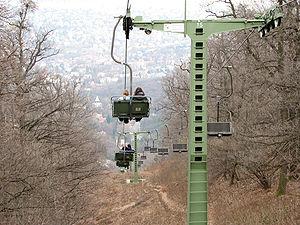
Le 12ᵉ arrondissement de Budapest ou Hegyvidék est un arrondissement de Budapest. Il est situé à l'ouest de la capitale hongroise, sur la rive occidentale du Danube. Il est bordé au nord par le 2ᵉ arrondissement, à l'est par le 1ᵉʳ et au sud par le 11ᵉ. Situé à la périphérie du centre-ville, il est limitrophe à l'ouest des communes de Budaörs et Budakeszi.
Le Libegő est un mode de transport de Budapest. Il s'agit d'un télésiège qui circule entre le sommet de János-hegy et Zugliget.